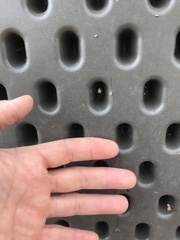
Species: Parasteatoda_tepidariorum